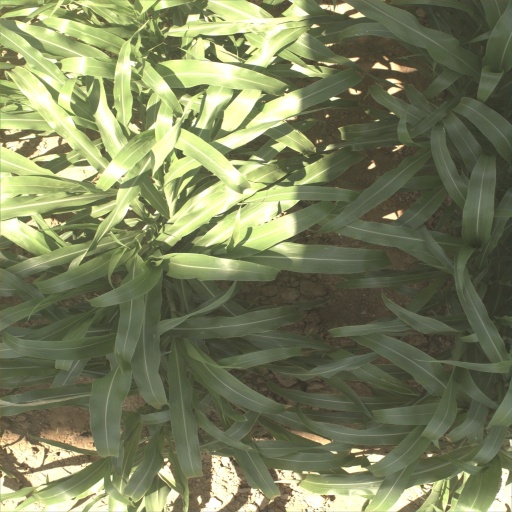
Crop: sorghum